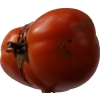
Label: tomato